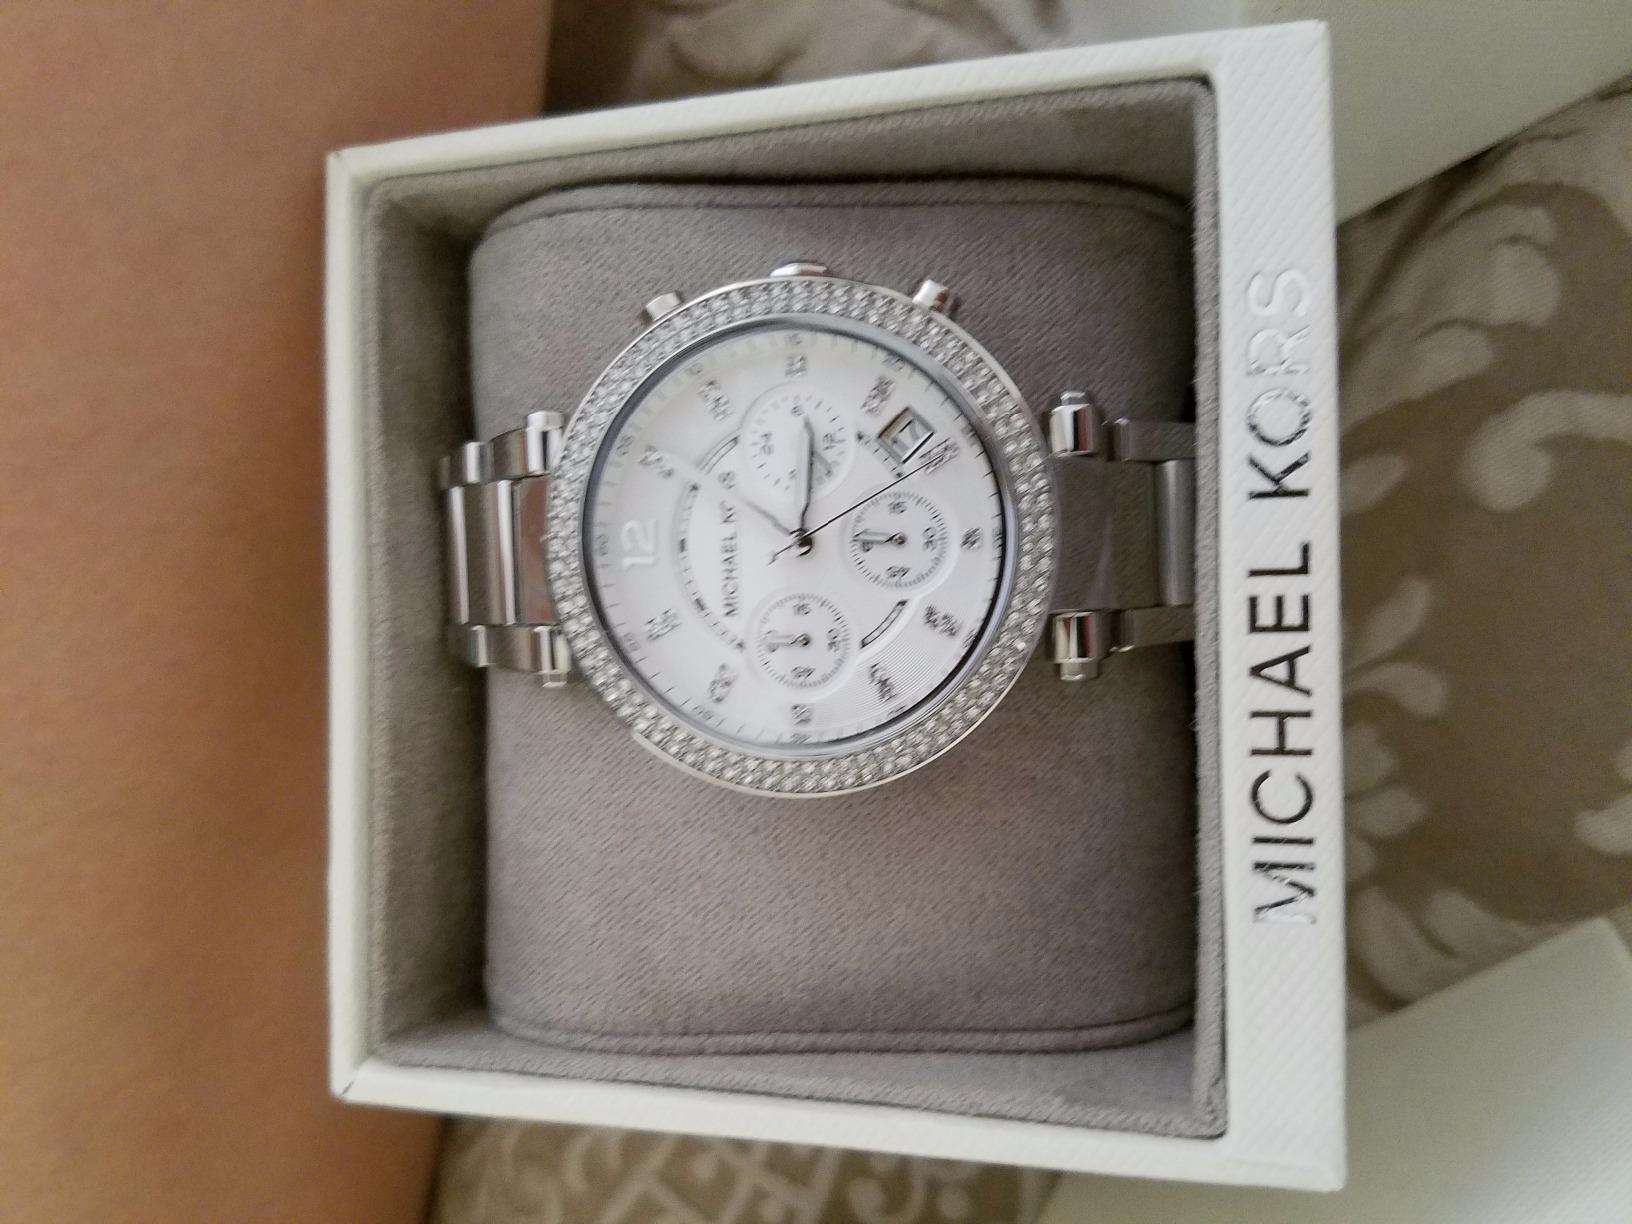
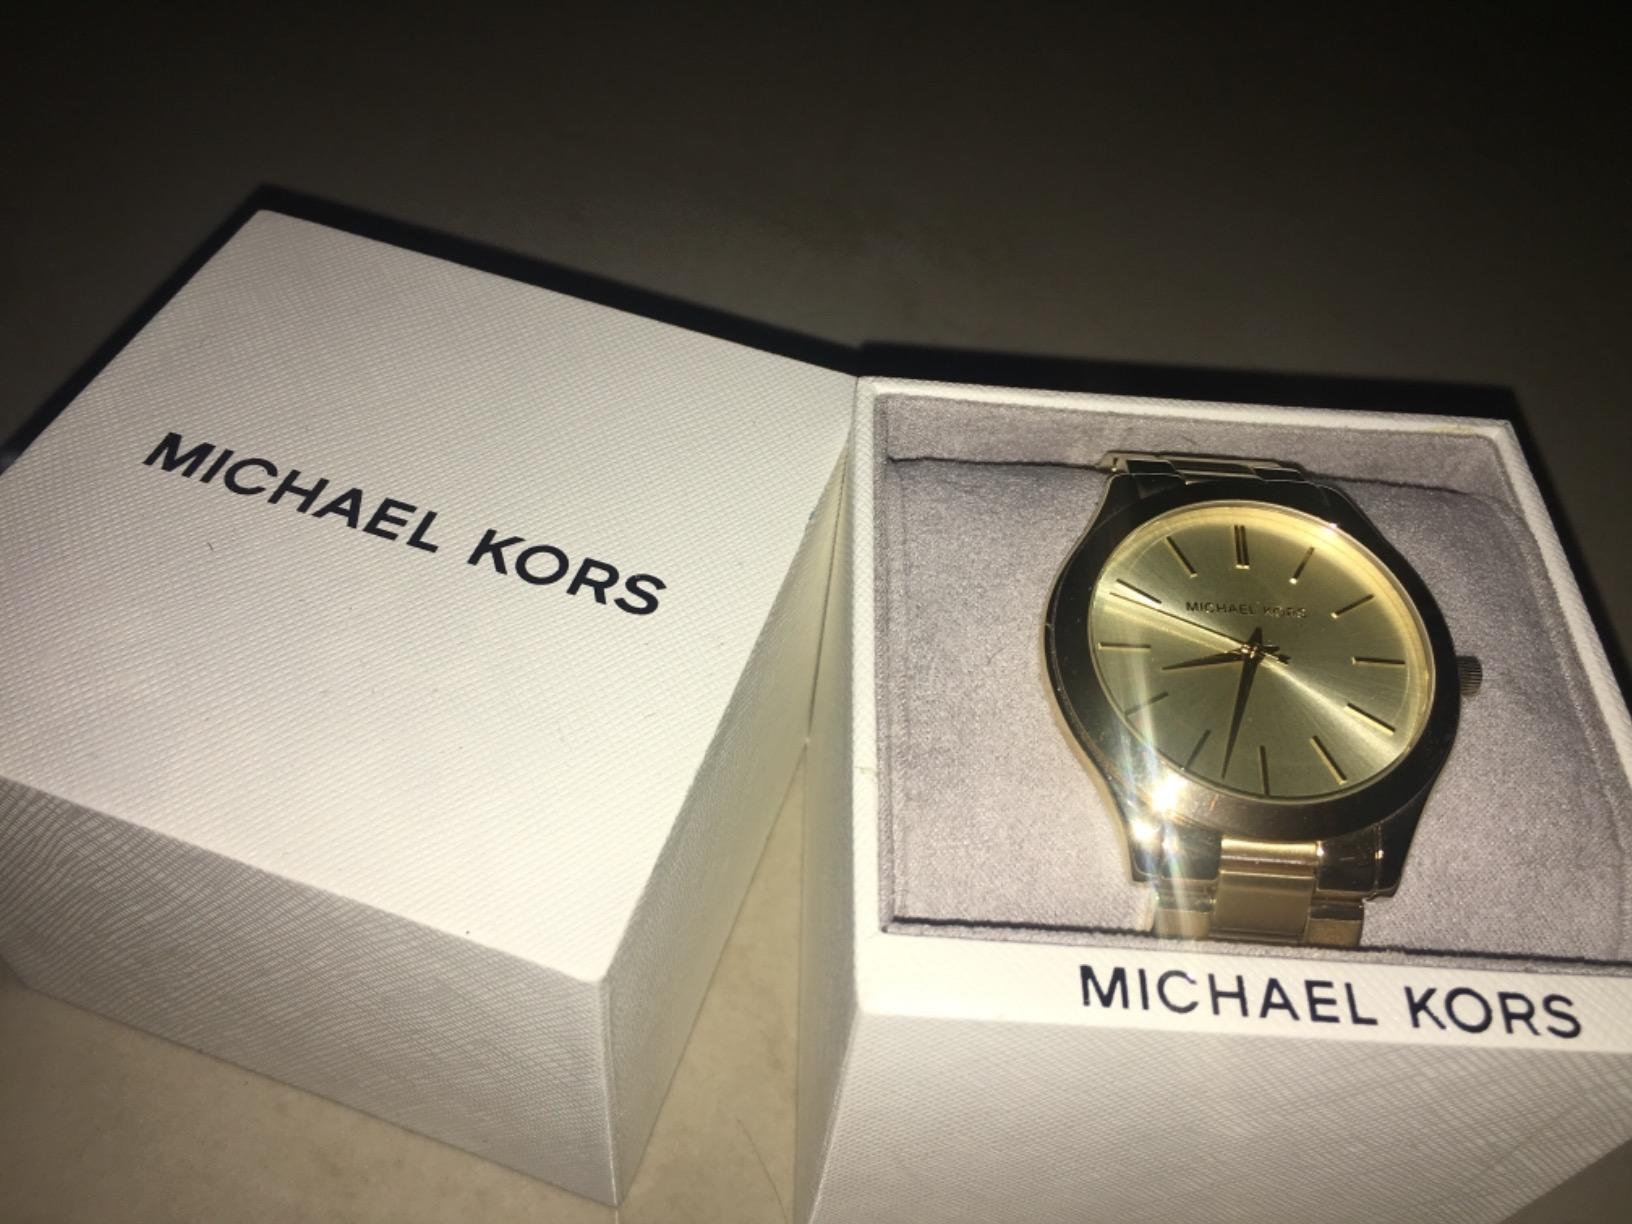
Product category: accessories_watch
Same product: no